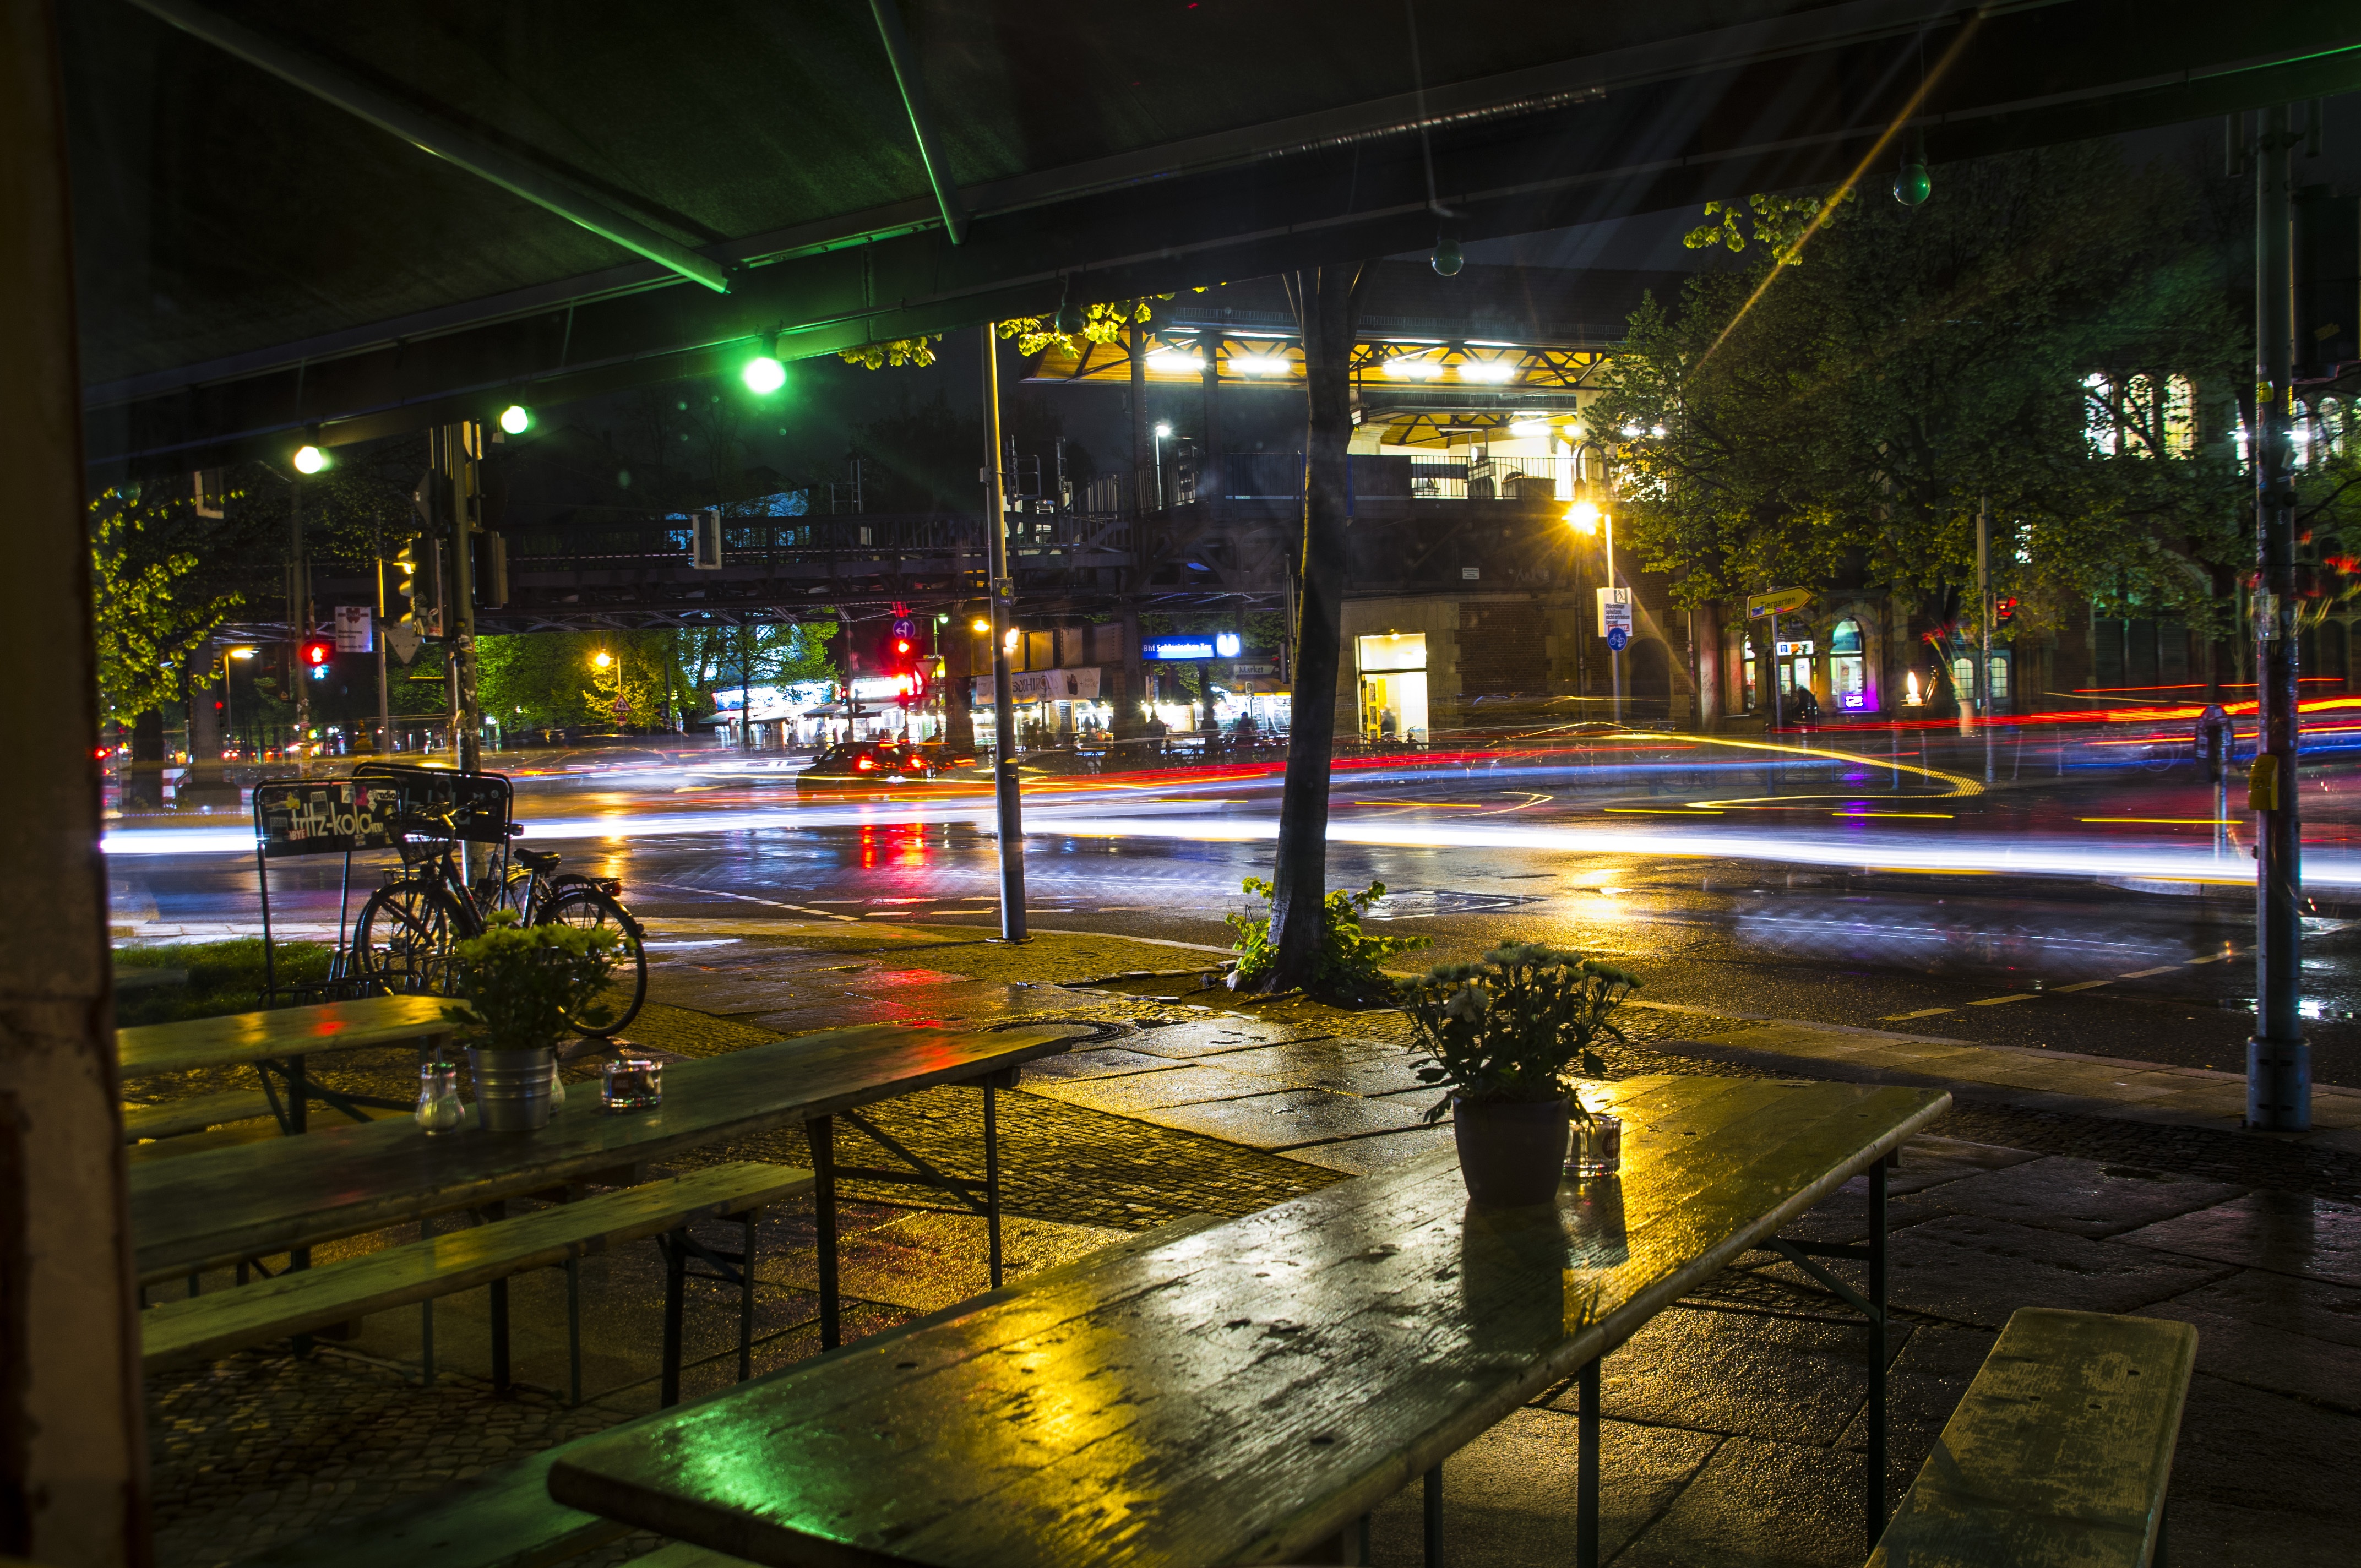
cafe, light, road, traffic, street, night, rain, wet, city, urban, cityscape, downtown, bar, evening, reflection, darkness, lighting, long exposure, outside, rainy, nighttime, germany, deutschland, pub, kreuzberg, urban area